Unter den Linden (waltz)

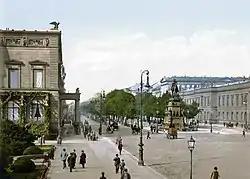
In Unter den Linden,

Unter den Linden ("Under the Linden Trees") op. 30 is a waltz by Johann Strauss III first performed by the composer on June 2, 1900.